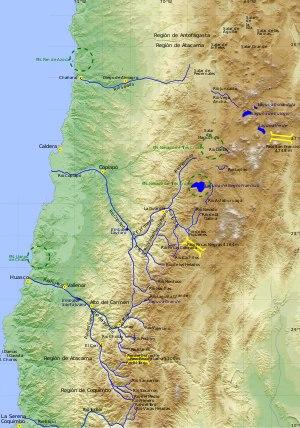
Les cours d'eau du Chili ont des caractéristiques communes dues à la configuration très particulière du pays. Ils prennent généralement leur source dans la Cordillère des Andes et se jettent dans l'Océan Pacifique. Les cours d'eau suivent une direction est-ouest perpendiculaire à la côte et de ce fait sont généralement courts : malgré la taille du pays, aucun cours d'eau ne dépasse 500 km. Du fait de son étalement en latitude, les climats sont très diversifiés allant du climat désertique au climat polaire en passant par les climats méditerranéen et océanique. En conséquence les régimes fluviaux sont eux-mêmes très variés.